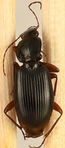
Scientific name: Synuchus impunctatus
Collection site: Harvard Forest & Quabbin Watershed NEON (HARV), plot HARV_005